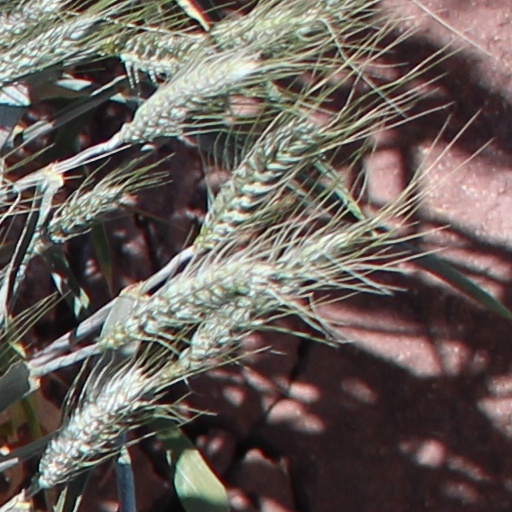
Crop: wheat